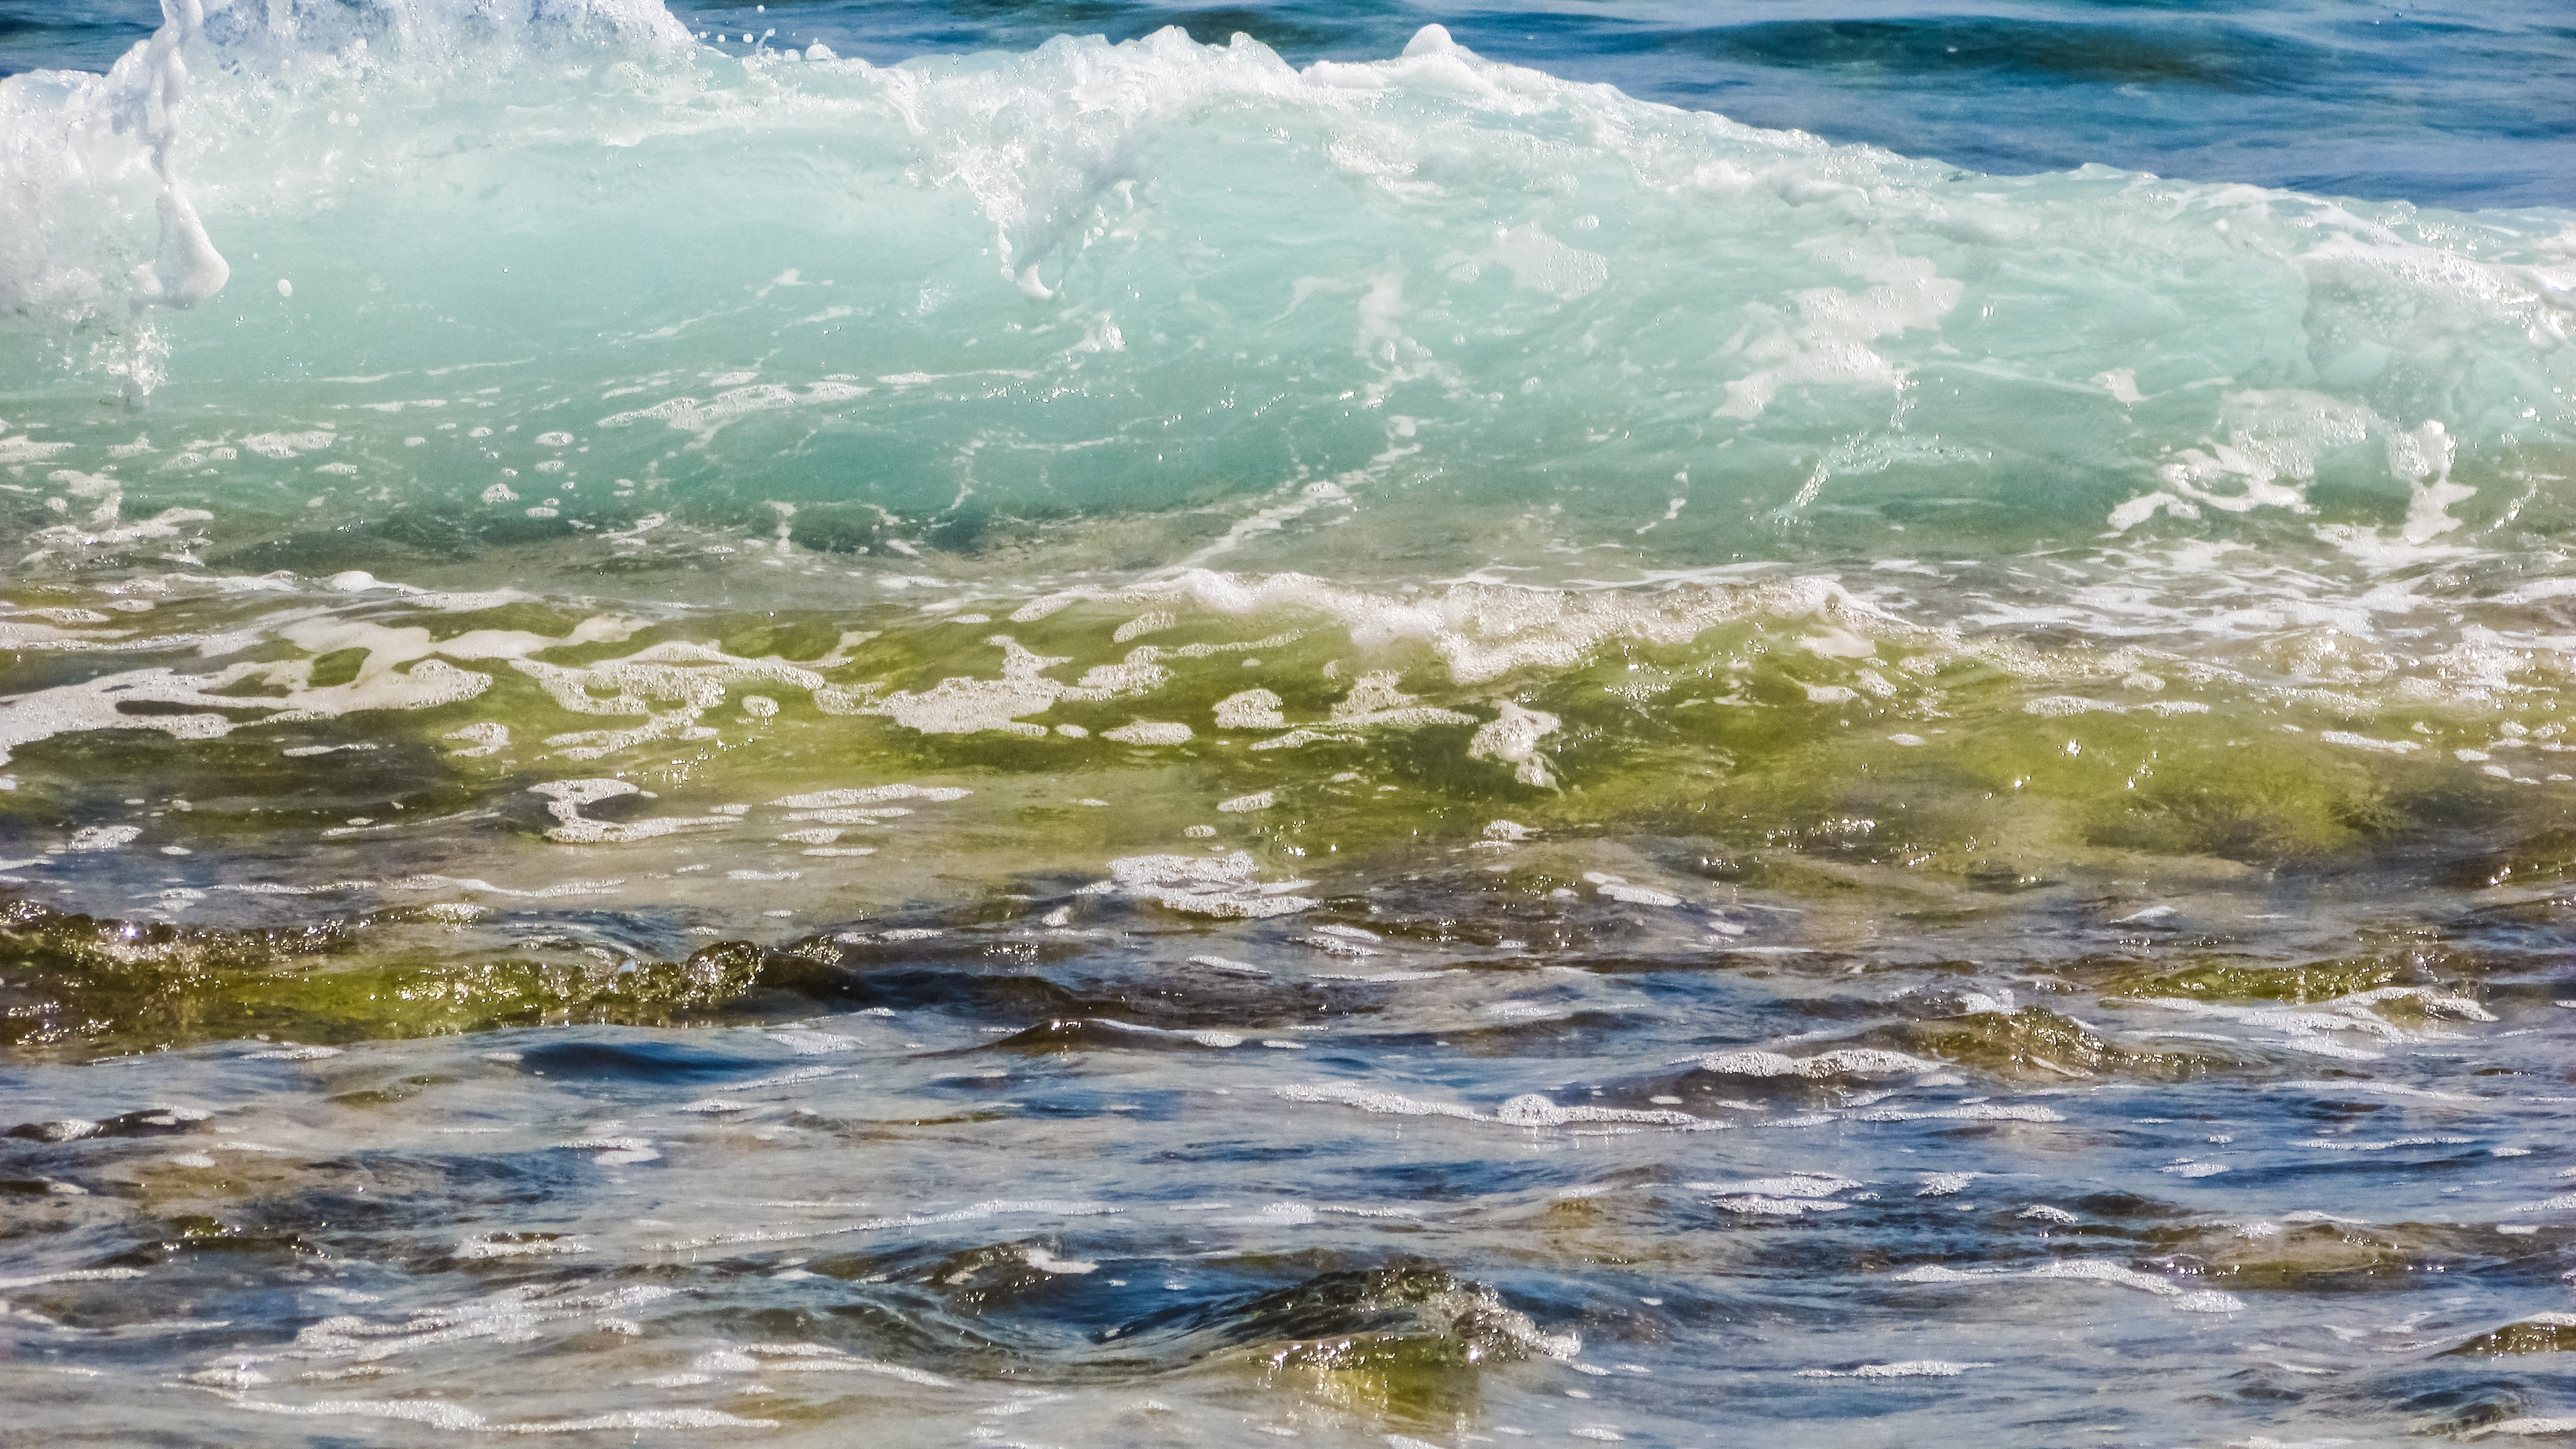
sea, coast, water, ocean, liquid, shore, wave, river, foam, splash, spray, rapid, body of water, energy, bubbles, wind wave